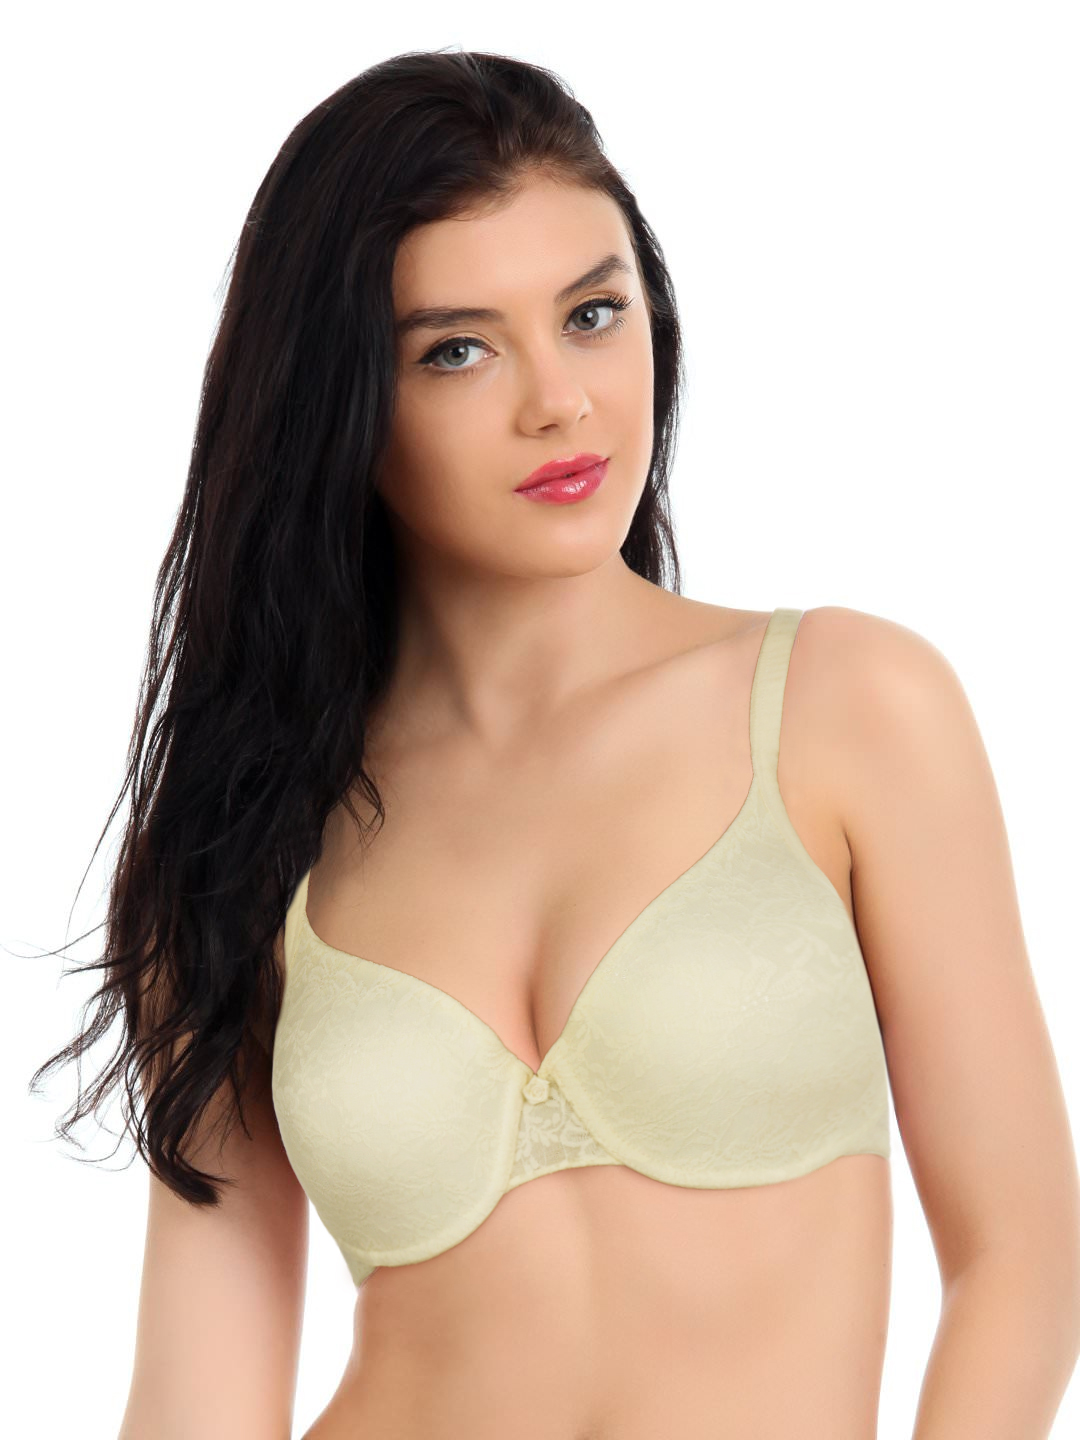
Amante Cream-Coloured Full-Coverage Lace Bra BCFR11
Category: Apparel / Innerwear / Bra
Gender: Women
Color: Cream
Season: Winter 2015
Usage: Casual